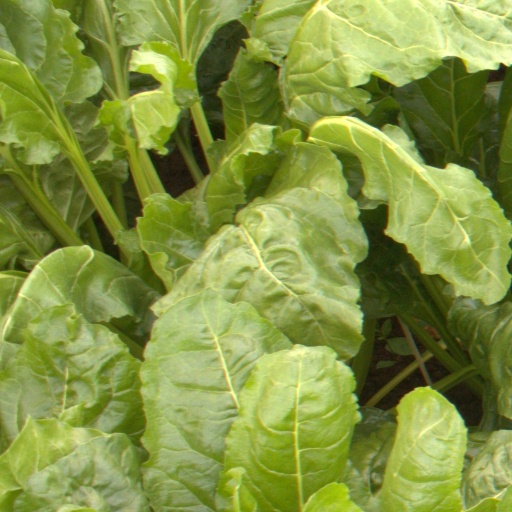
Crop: sugar beet